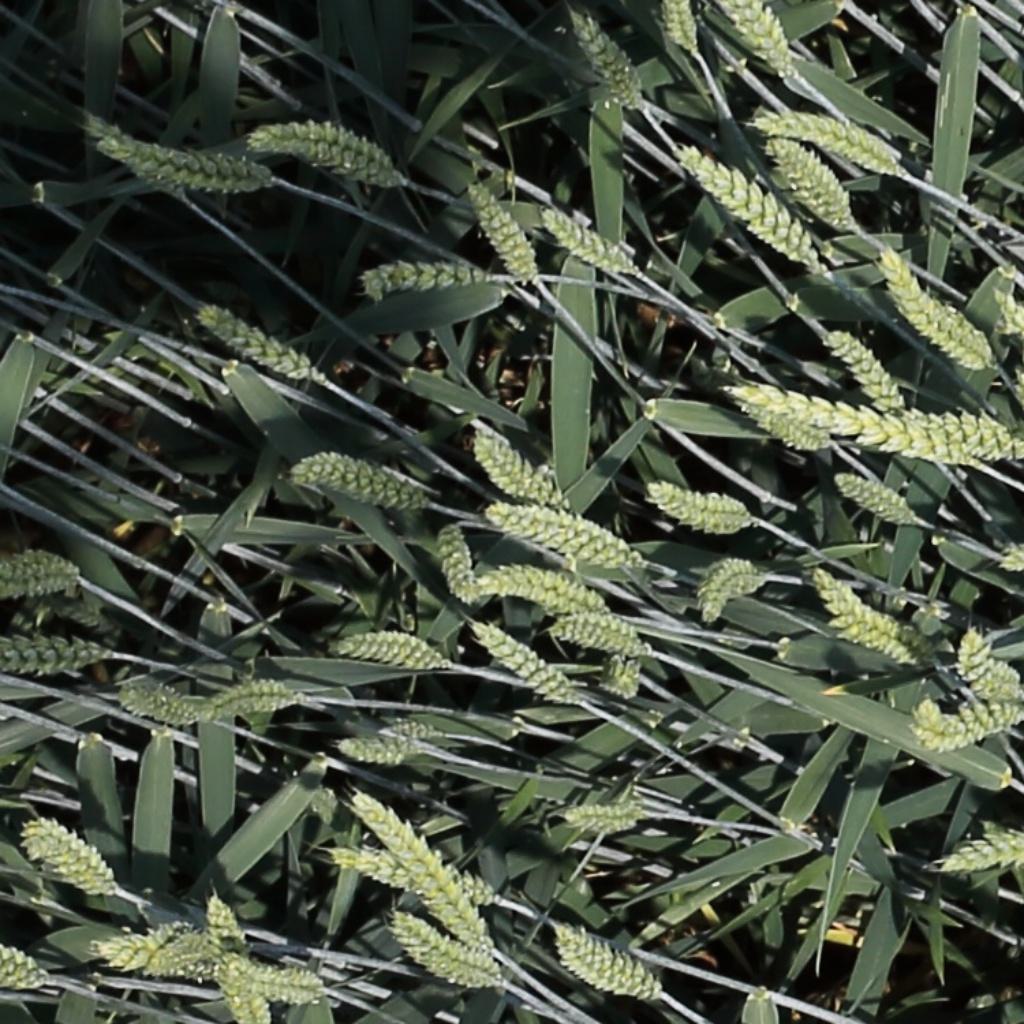
Country: Switzerland
Location: Usask
Wheat development stage: Filling